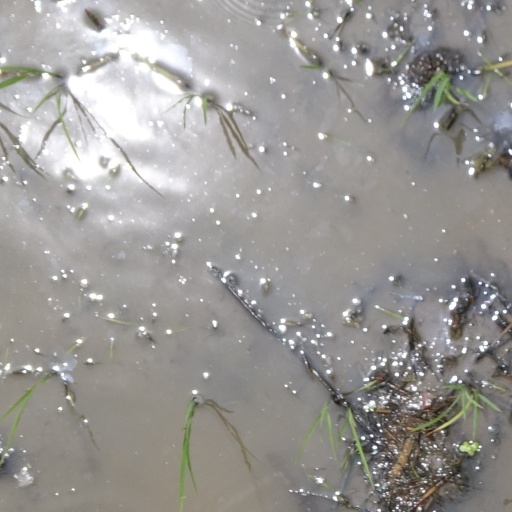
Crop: rice